François de Bourbon, Count of Saint-Pol

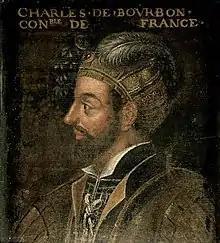
Duc de Bourbon, whose treason would besmirch Saint-Pol

In January 1515, six days after Louis XII had been buried at the Basilica of Saint-Denis, the new king, François, made for Reims for his coronation. The procession that accompanied him to Reims was an immense one, including many great nobles such as: "" (first prince of the royal blood - closest agnatic relation to the king's family and François' heir in the absence of a son) the duc d'Alençon; the duc de Bourbon (who also held the position of "connétable" or 'Constable of France' the most senior military command in the kingdom); the princes of Bourbon-Vendôme (the comte de Vendôme and Saint-Pol); the comte de Guise of the House of Lorraine; the comte de Nevers of the House of La Marck; the "chevaliers de l'Ordre de Saint-Michel" (knights of the Order of Saint-Michel - a chivalric order established by Louis XI) and the various captains and governors of the provinces of the kingdom.